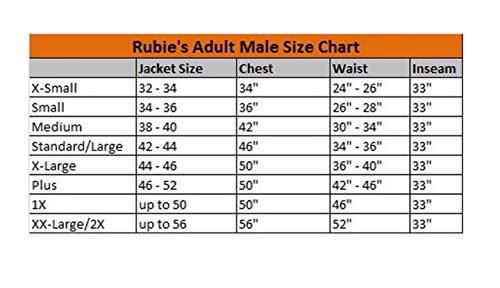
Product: Rubie's Women's Snowman Costume
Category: Clothing, Shoes & Jewelry | Costumes & Accessories | Women | Costumes & Cosplay Apparel | Costumes
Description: Great Condition.
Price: $17.67 - $39.99